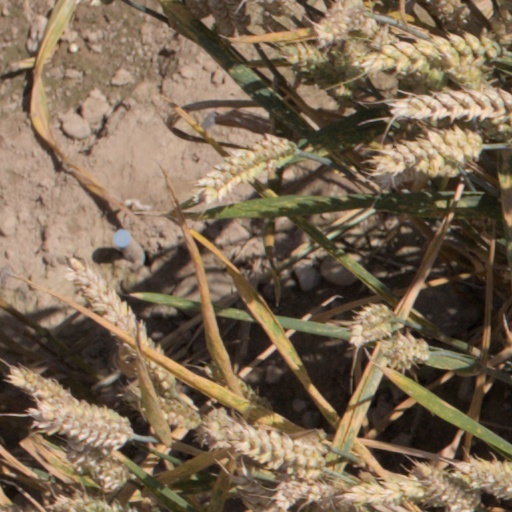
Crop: wheat